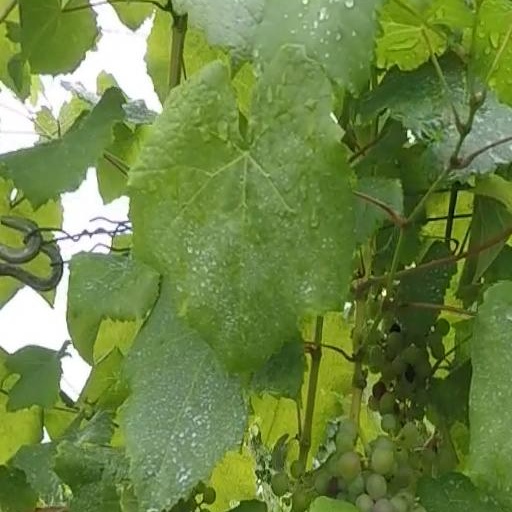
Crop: grape